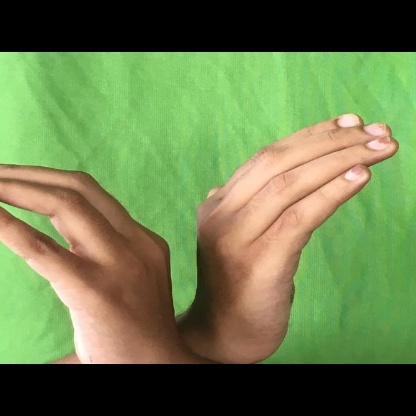
Mudra: Nagabandha